Canada in World War II

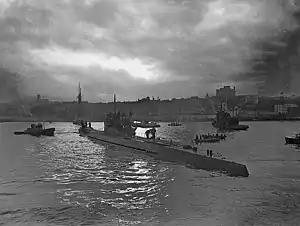
German submarine surrenders in St. John's, Newfoundland and Labrador, June 1945. U-boats operated in Canadian and Newfoundland waters during the war in an attempt to disrupt the convoys.

In 1945, the people of the Netherlands sent 100,000 handpicked tulip bulbs as a postwar gift for the role played by Canadian soldiers in the liberation of the Netherlands. Those tulips were planted on Parliament Hill and along the Queen Elizabeth Driveway. Princess Juliana was so pleased at the prominence given to the gift that in 1946, she decided to send a personal gift of 20,000 tulip bulbs to show her gratitude for the hospitality received in Ottawa. The gift was part of a lifelong bequest. Since then, tulips have proliferated in Ottawa as a symbol of peace, freedom and international friendship. Every year, Canada's capital receives 10,000 bulbs from the Dutch royal family, celebrated in the Canadian Tulip Festival. In 1995, the Netherlands donated an additional 5,000 bulbs for Parliament Hill, 1,000 for each provincial and territorial capital and 1,000 for Ste. Anne's Hospital in Saint-Anne-de-Bellevue, Quebec, (the only remaining federal hospital in Canada, administered by Veterans Affairs Canada. It is thought that the Netherlands and the Dutch people have had an enduring affection for Canada and Canadians long after the war, lingering into the present day.